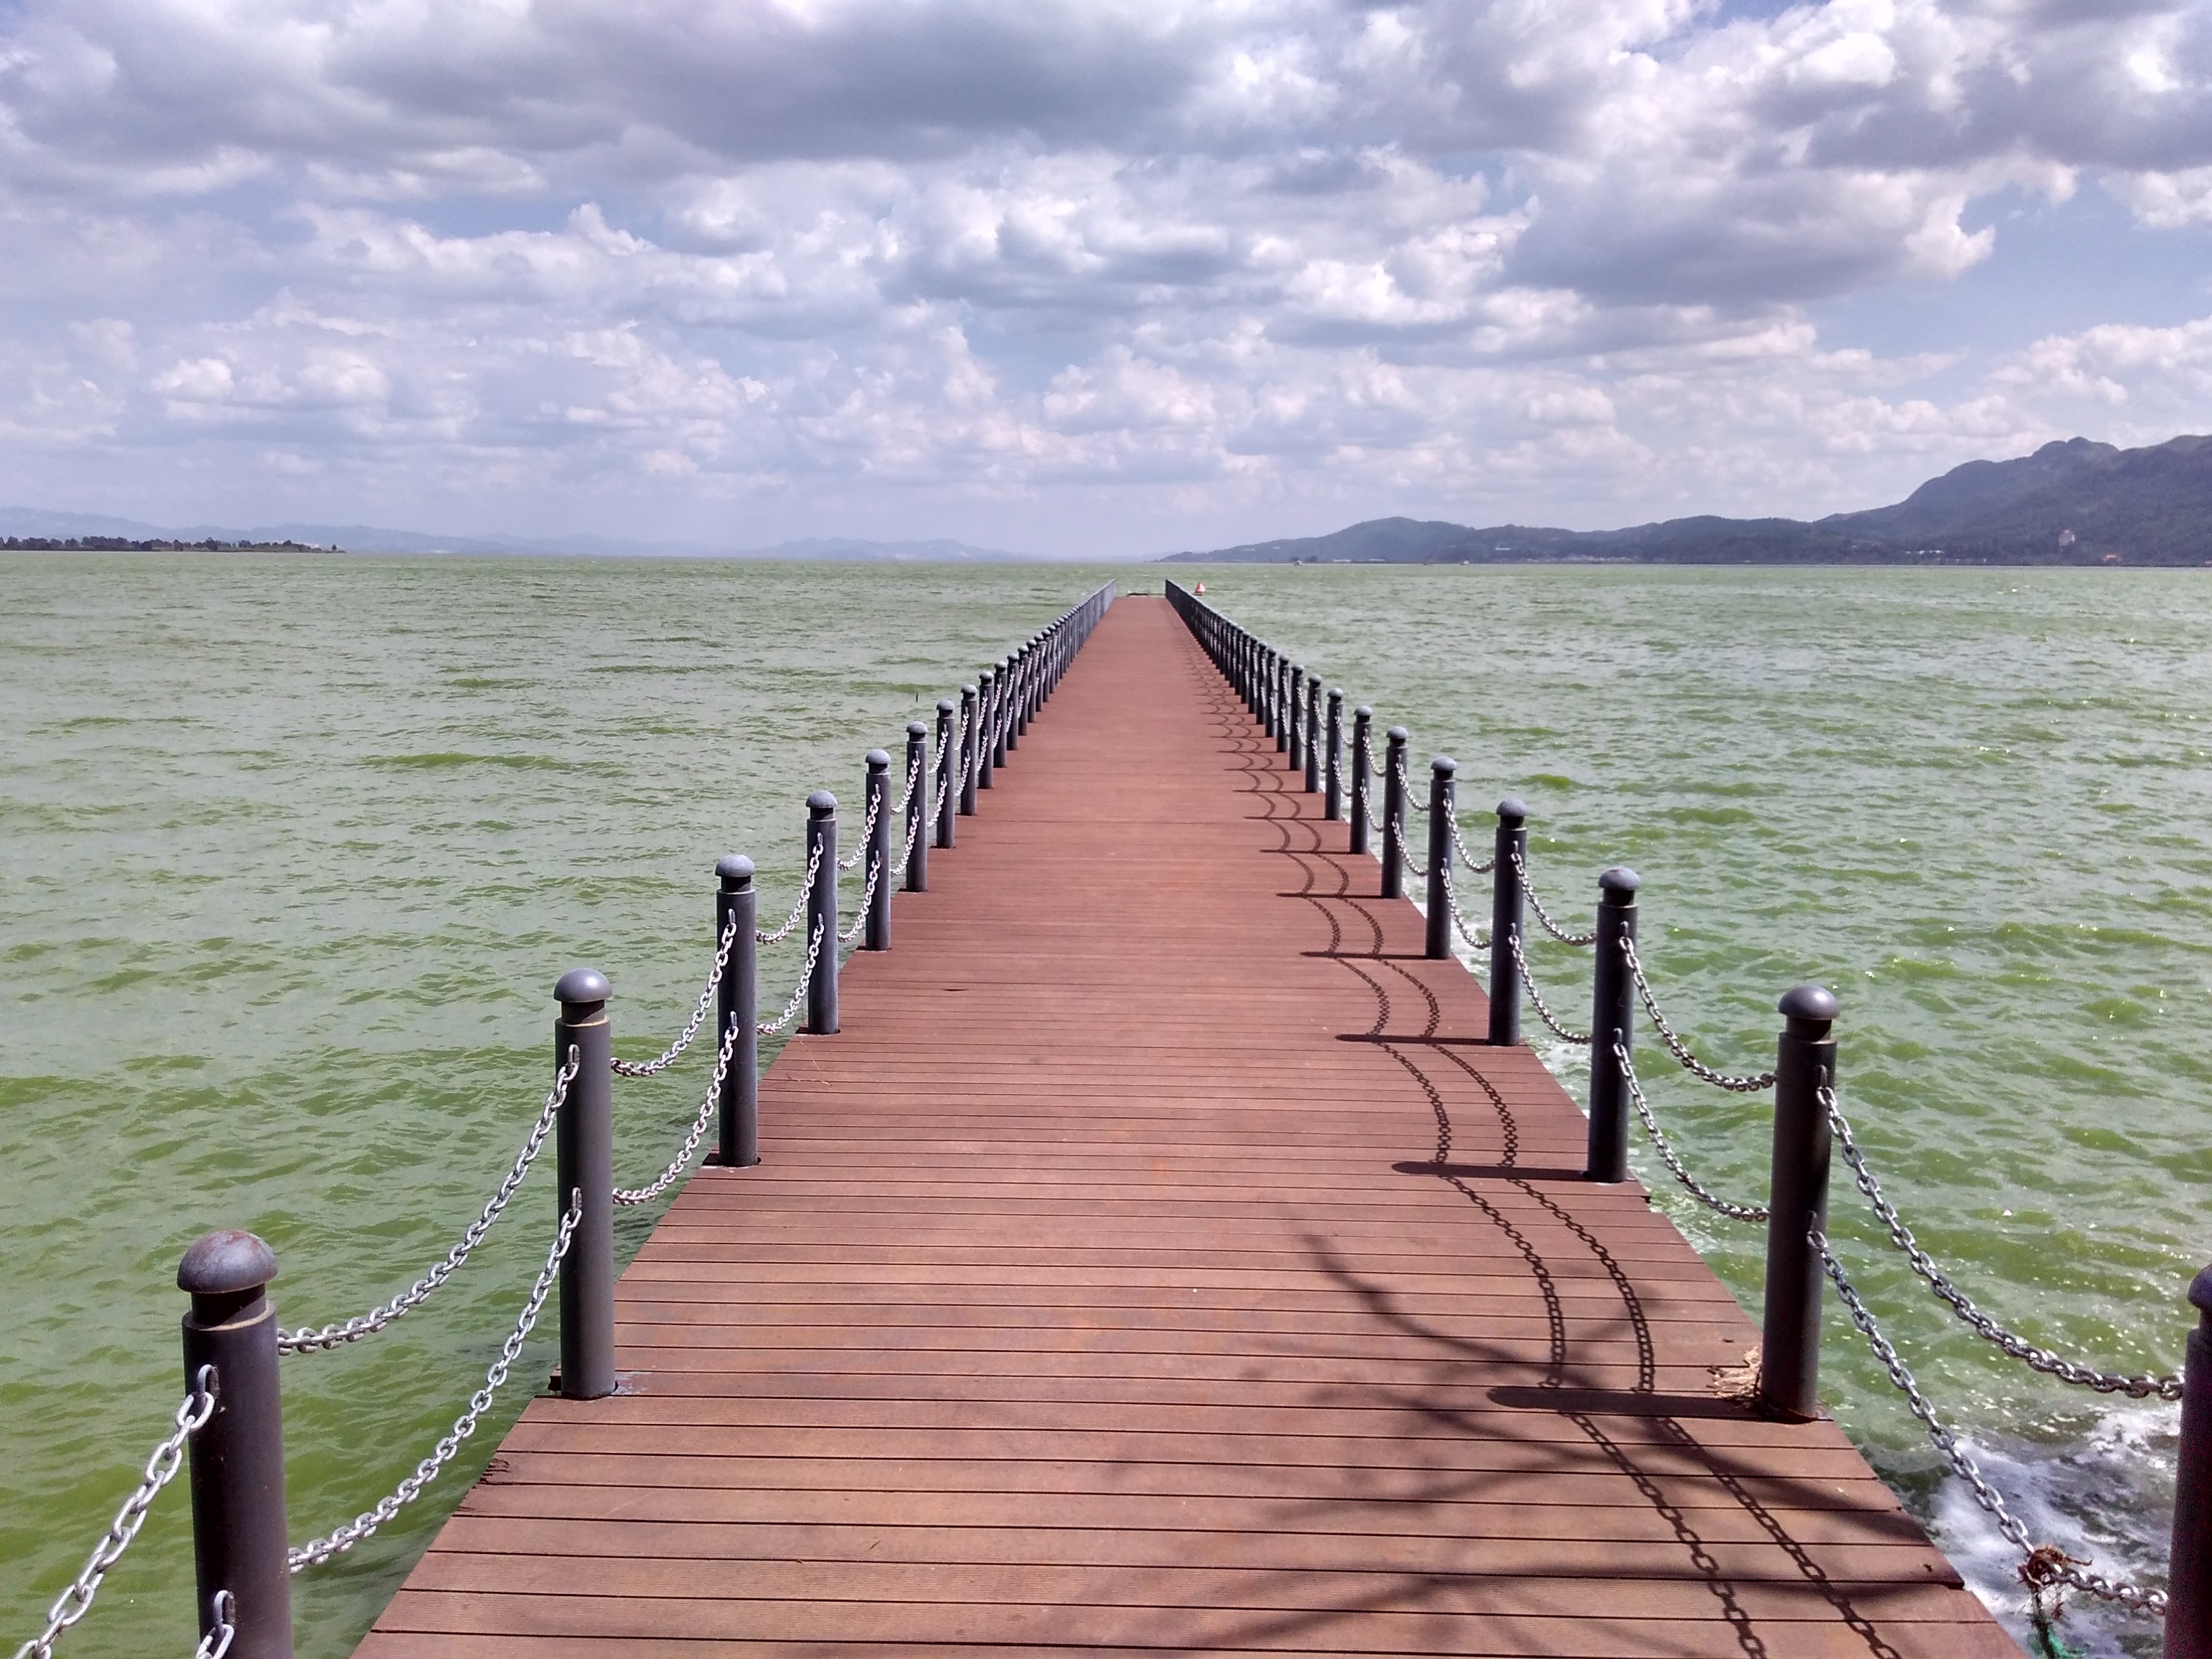
beach, sea, coast, water, ocean, horizon, dock, boardwalk, shore, lake, pier, walkway, vacation, bay, reservoir, body of water, breakwater, in yunnan province, kunming, dianchi lake